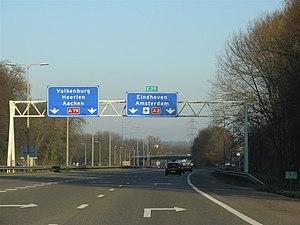
La bande Scarface est un groupe de criminels belgo-marocains à l'origine d'une série de cambriolages et de braquages, actifs principalement en Belgique et aux Pays-Bas en début d'années 2010.